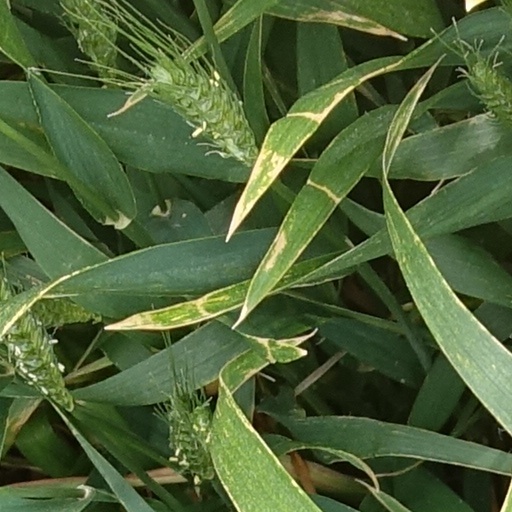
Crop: wheat